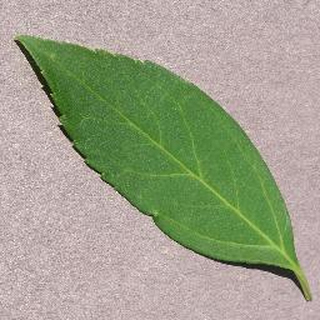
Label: healthy_cherry